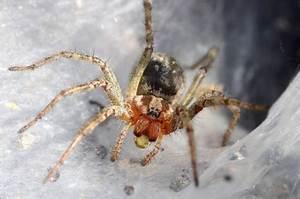
spider